Hans Price

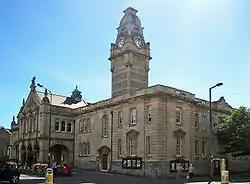
Hans Price made a significant addition to Weston-super-Mare Town Hall

Hans Price (1835–1912) was the architect responsible for much of the development of Weston-super-Mare, in North Somerset, England, during the Victorian era.